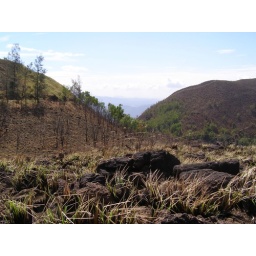
The ponmudi hill top. The trees were burnt out in the forest fire.